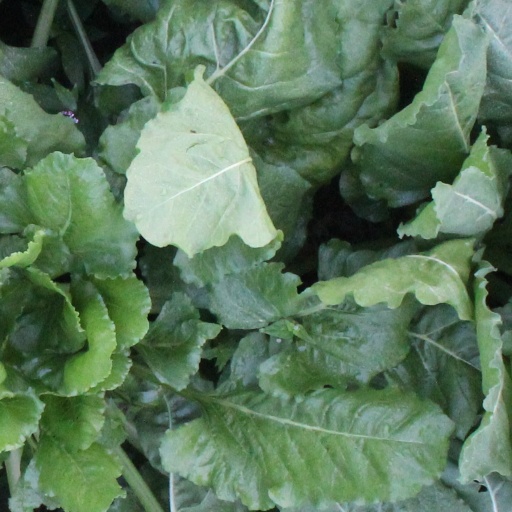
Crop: sugar beet